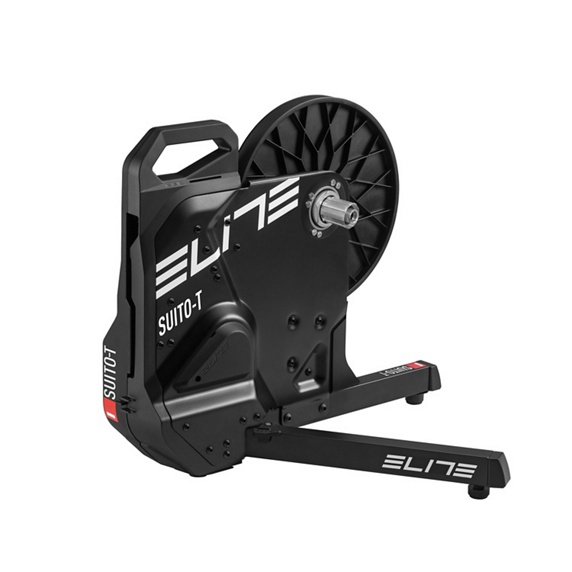
Elite Elite Trainer Suito-T No CS included
Brand: Elite
Category: Sporting Goods > Fitness & General Exercise Equipment > Cardio > Cardio Machines > Exercise Bikes